Frank Jack Fletcher

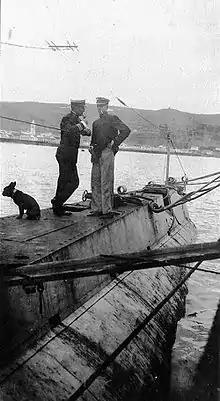
Jack Fletcher (at left) and his French Bulldog "Bueil" talking with the commanding officer of the submarine , Azores, December 1917

Following the outbreak of World War I, he served as gunnery officer of the battleship until September 1917, after which he assumed command of yacht-turned-patrol vessel . He was assigned to the destroyer in February 1918. He took command of the destroyer in May 1918, receiving the Navy Cross for leading her through "important, exacting and hazardous duty".